Black people

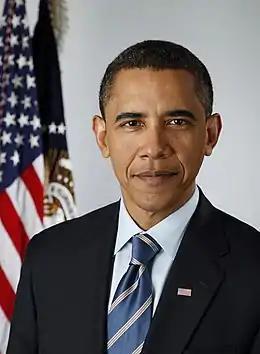
Barack Obama—the first person of color, biracial, and self-identified African American President of the United States—was throughout his campaign criticized as being either "too black" or "not black enough".

There were eight principal areas used by Europeans to buy and ship slaves to the Western Hemisphere. The number of enslaved people sold to the New World varied throughout the slave trade. As for the distribution of slaves from regions of activity, certain areas produced far more enslaved people than others. Between 1650 and 1900, 10.24 million enslaved West Africans arrived in the Americas from the following regions in the following proportions: